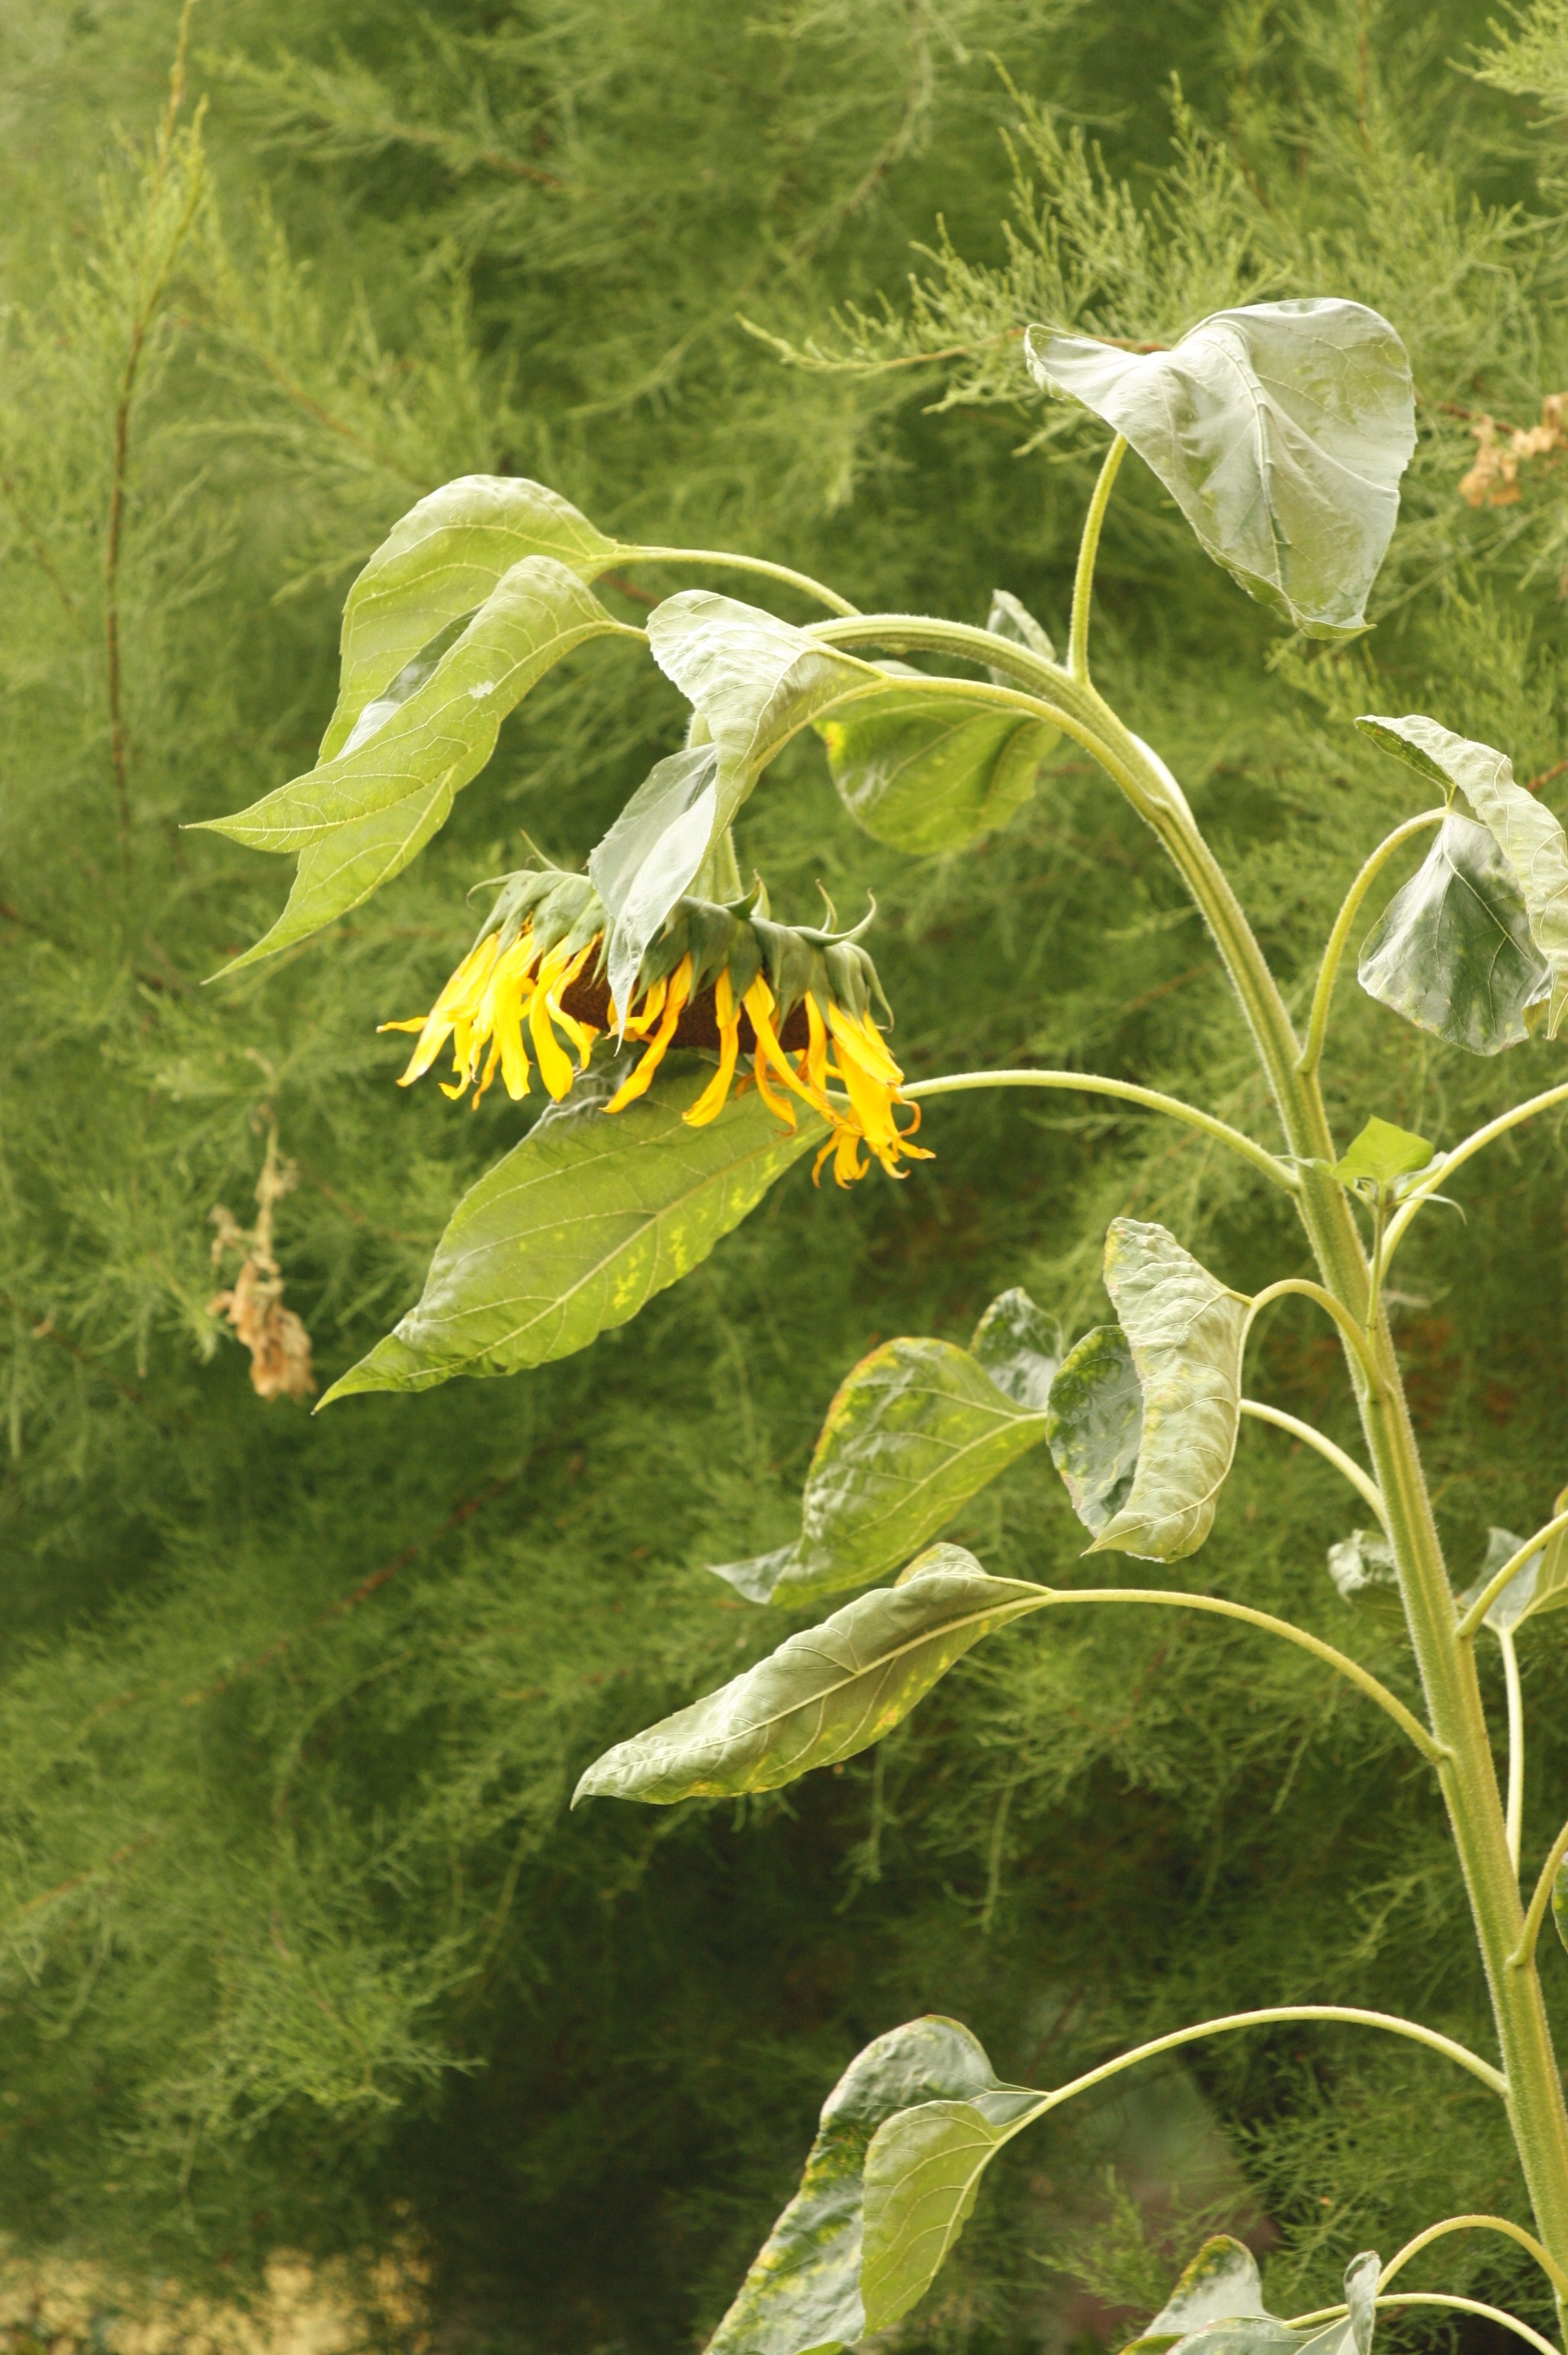
plant, meadow, leaf, flower, summer, green, insect, botany, yellow, flora, fauna, sunflower, wildflower, eating, arum, flowering plant, daisy family, summer plants, land plant